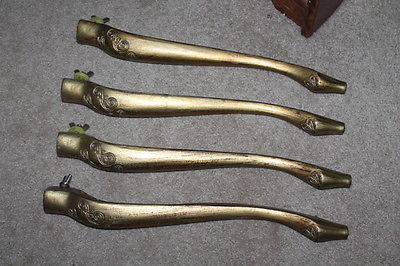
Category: table